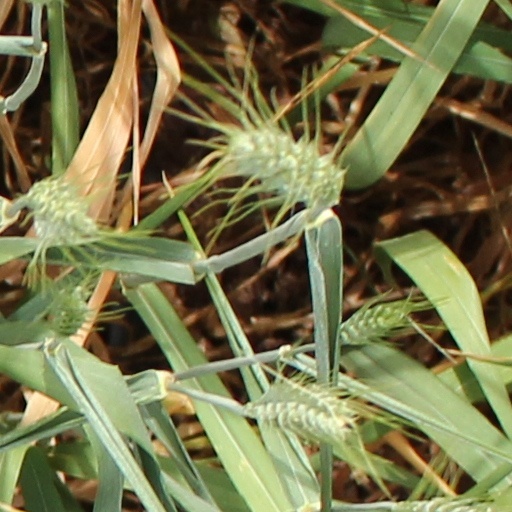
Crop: wheat